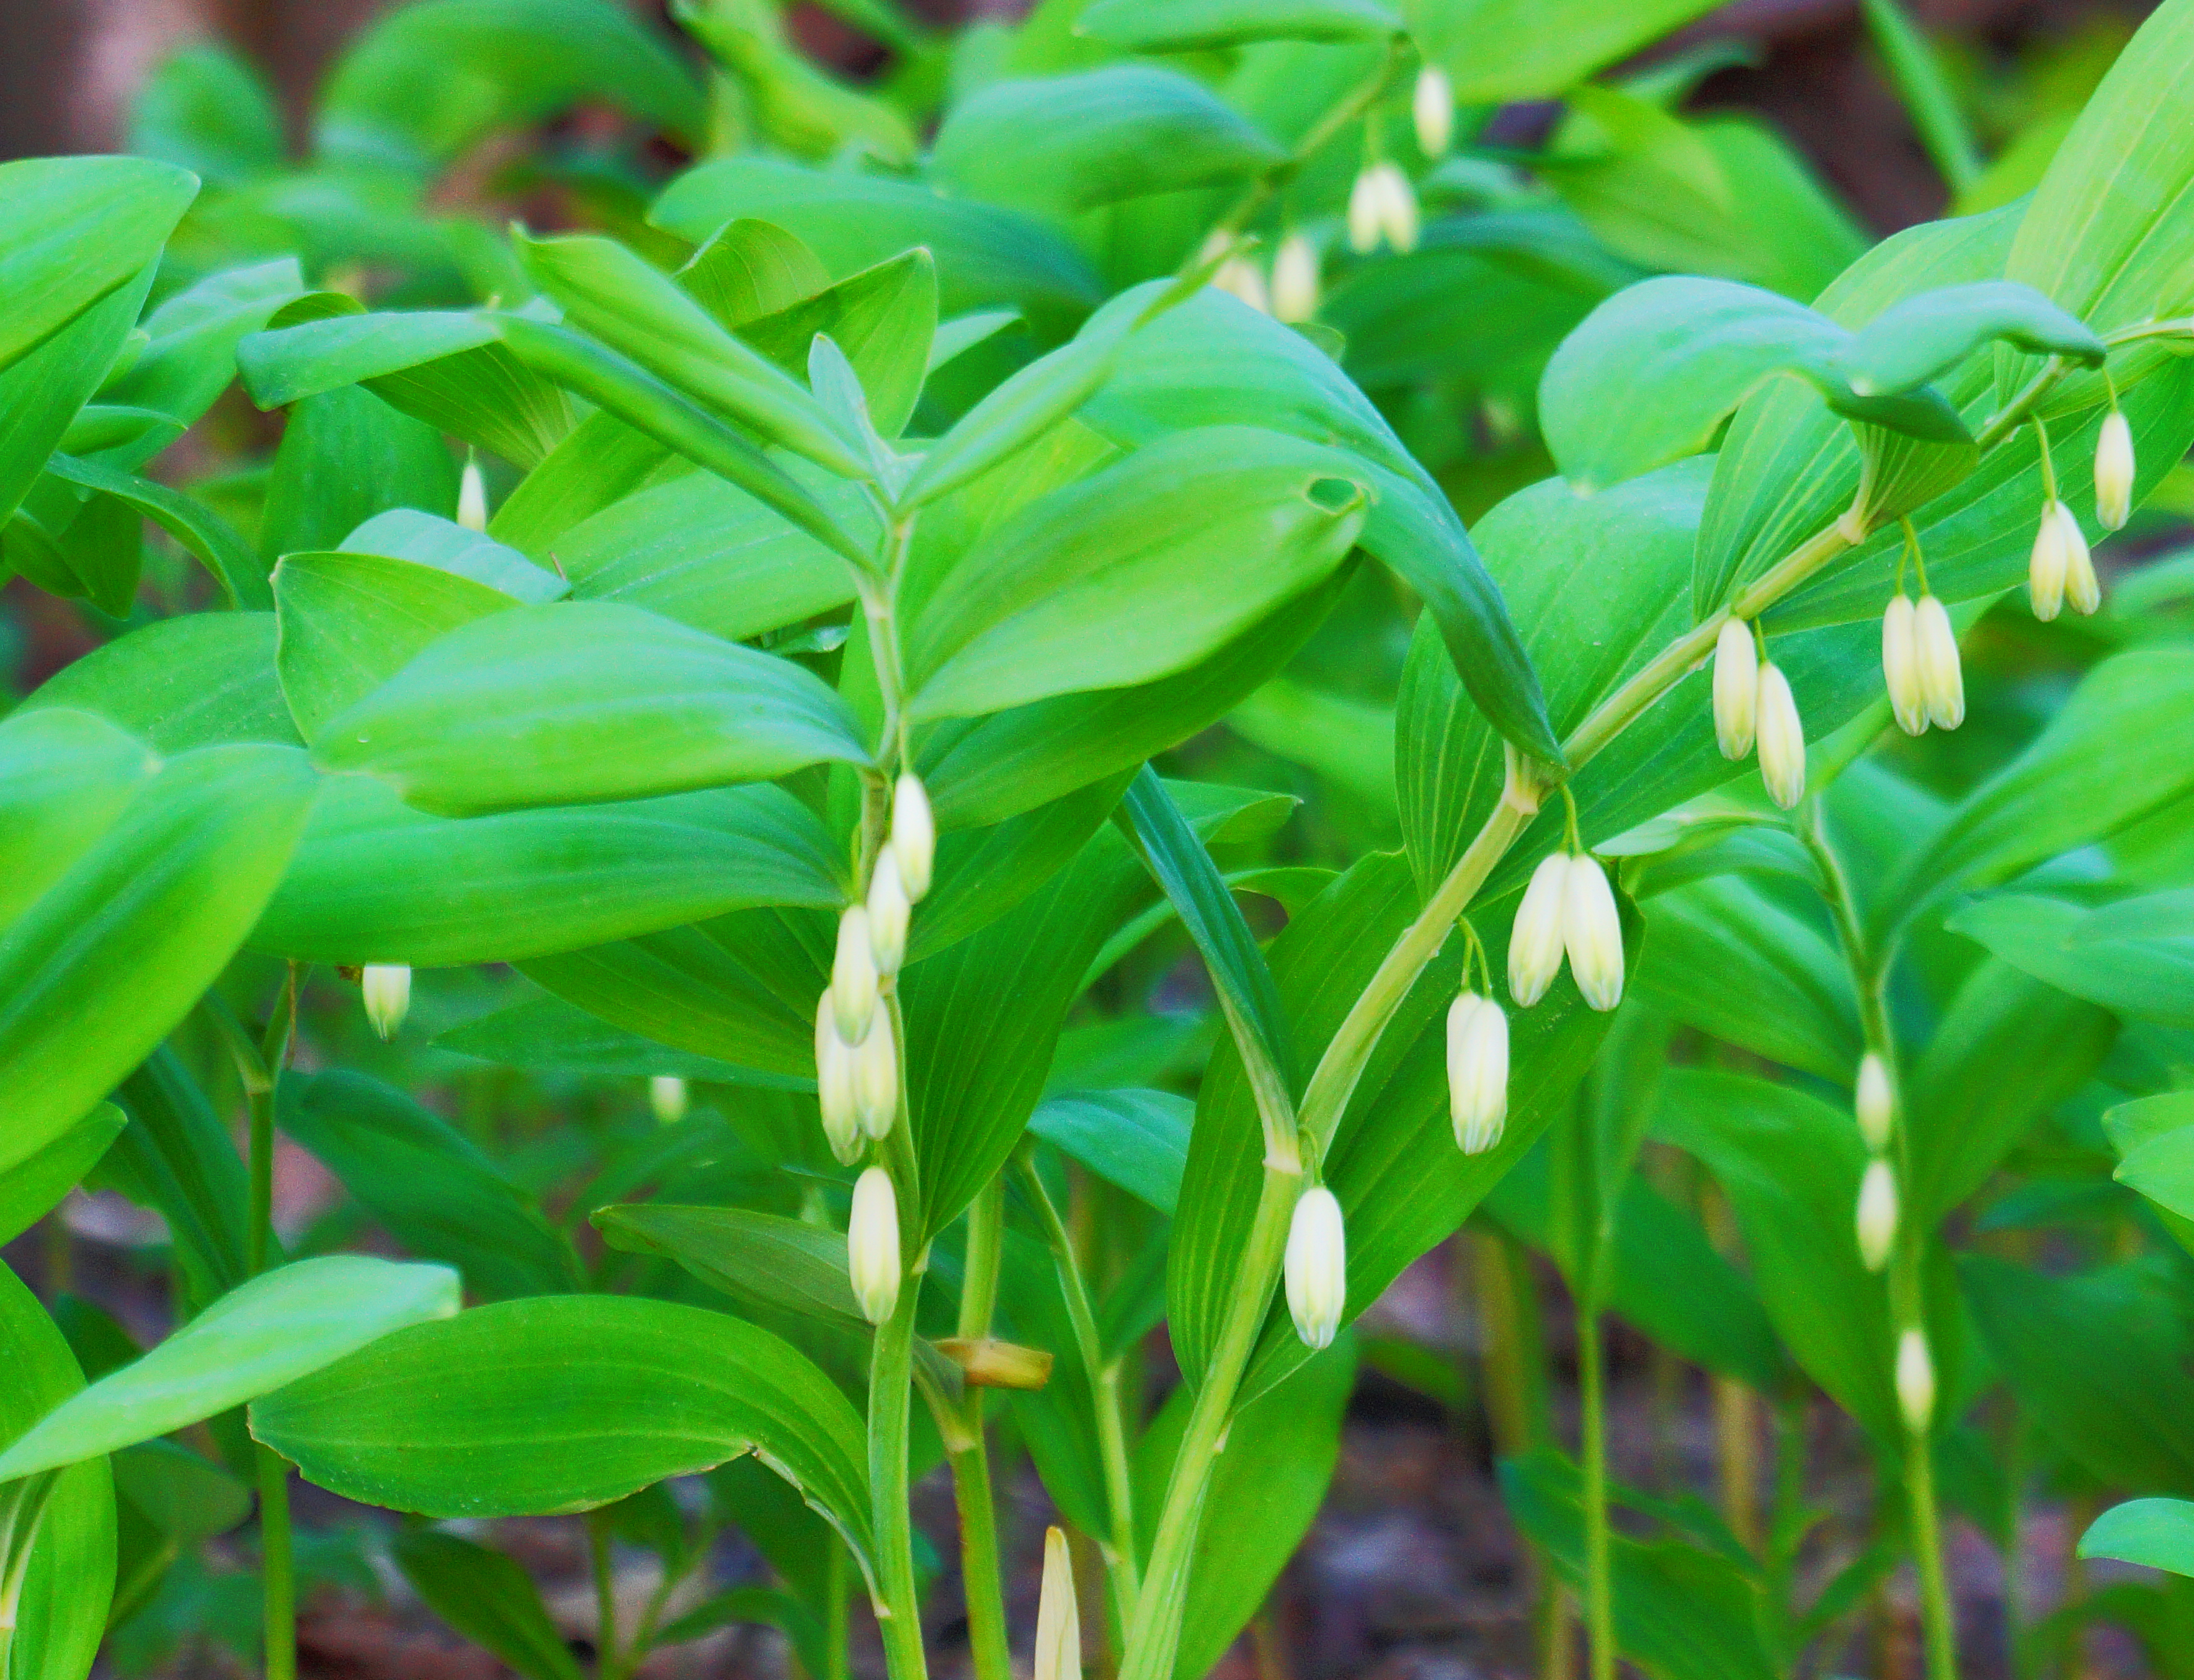
grass, plant, leaf, flower, food, green, heaven, jungle, herb, produce, crop, botany, seal, flora, ladder, flowers, shrub, harp, sony, finland, helsinki, alpha, 3000, ilce, ilce3000, 3000k, ilce3000k, davids, solomons, solomonsseal, polygonatum, laddertoheaven, multiflorum, davidsharp, flowering plant, land plant